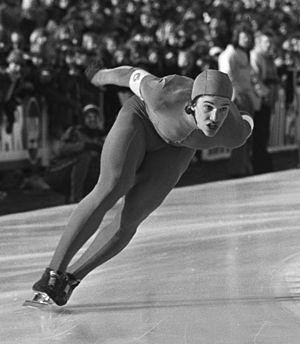
Voici la liste des médaillés masculins et féminins des épreuves de patinage de vitesse aux Jeux olympiques d'hiver depuis 1924 jusqu'en 2018.